Shogun

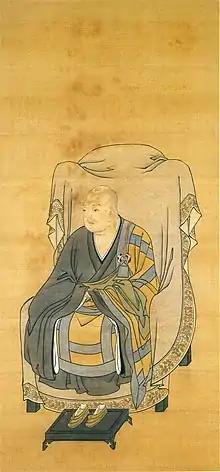
Hōjō Tokiyori shifted the source of power in the shogunate from the official position of "shikken" to the private title of "tokusō" of the Hojo clan.

When Minamoto no Yoriie fell ill in 1203, a power struggle broke out between the Hojo clan and Hiki Yoshikazu, and Hojo Tokimasa destroyed the Hiki clan. Tokimasa then installed the 12-year-old Minamoto no Sanetomo as the third shogun, puppeting him while himself becoming the first and assuming actual control of the shogunate. Hojo Yoshitoki later assassinated Minamoto no Yoriie.